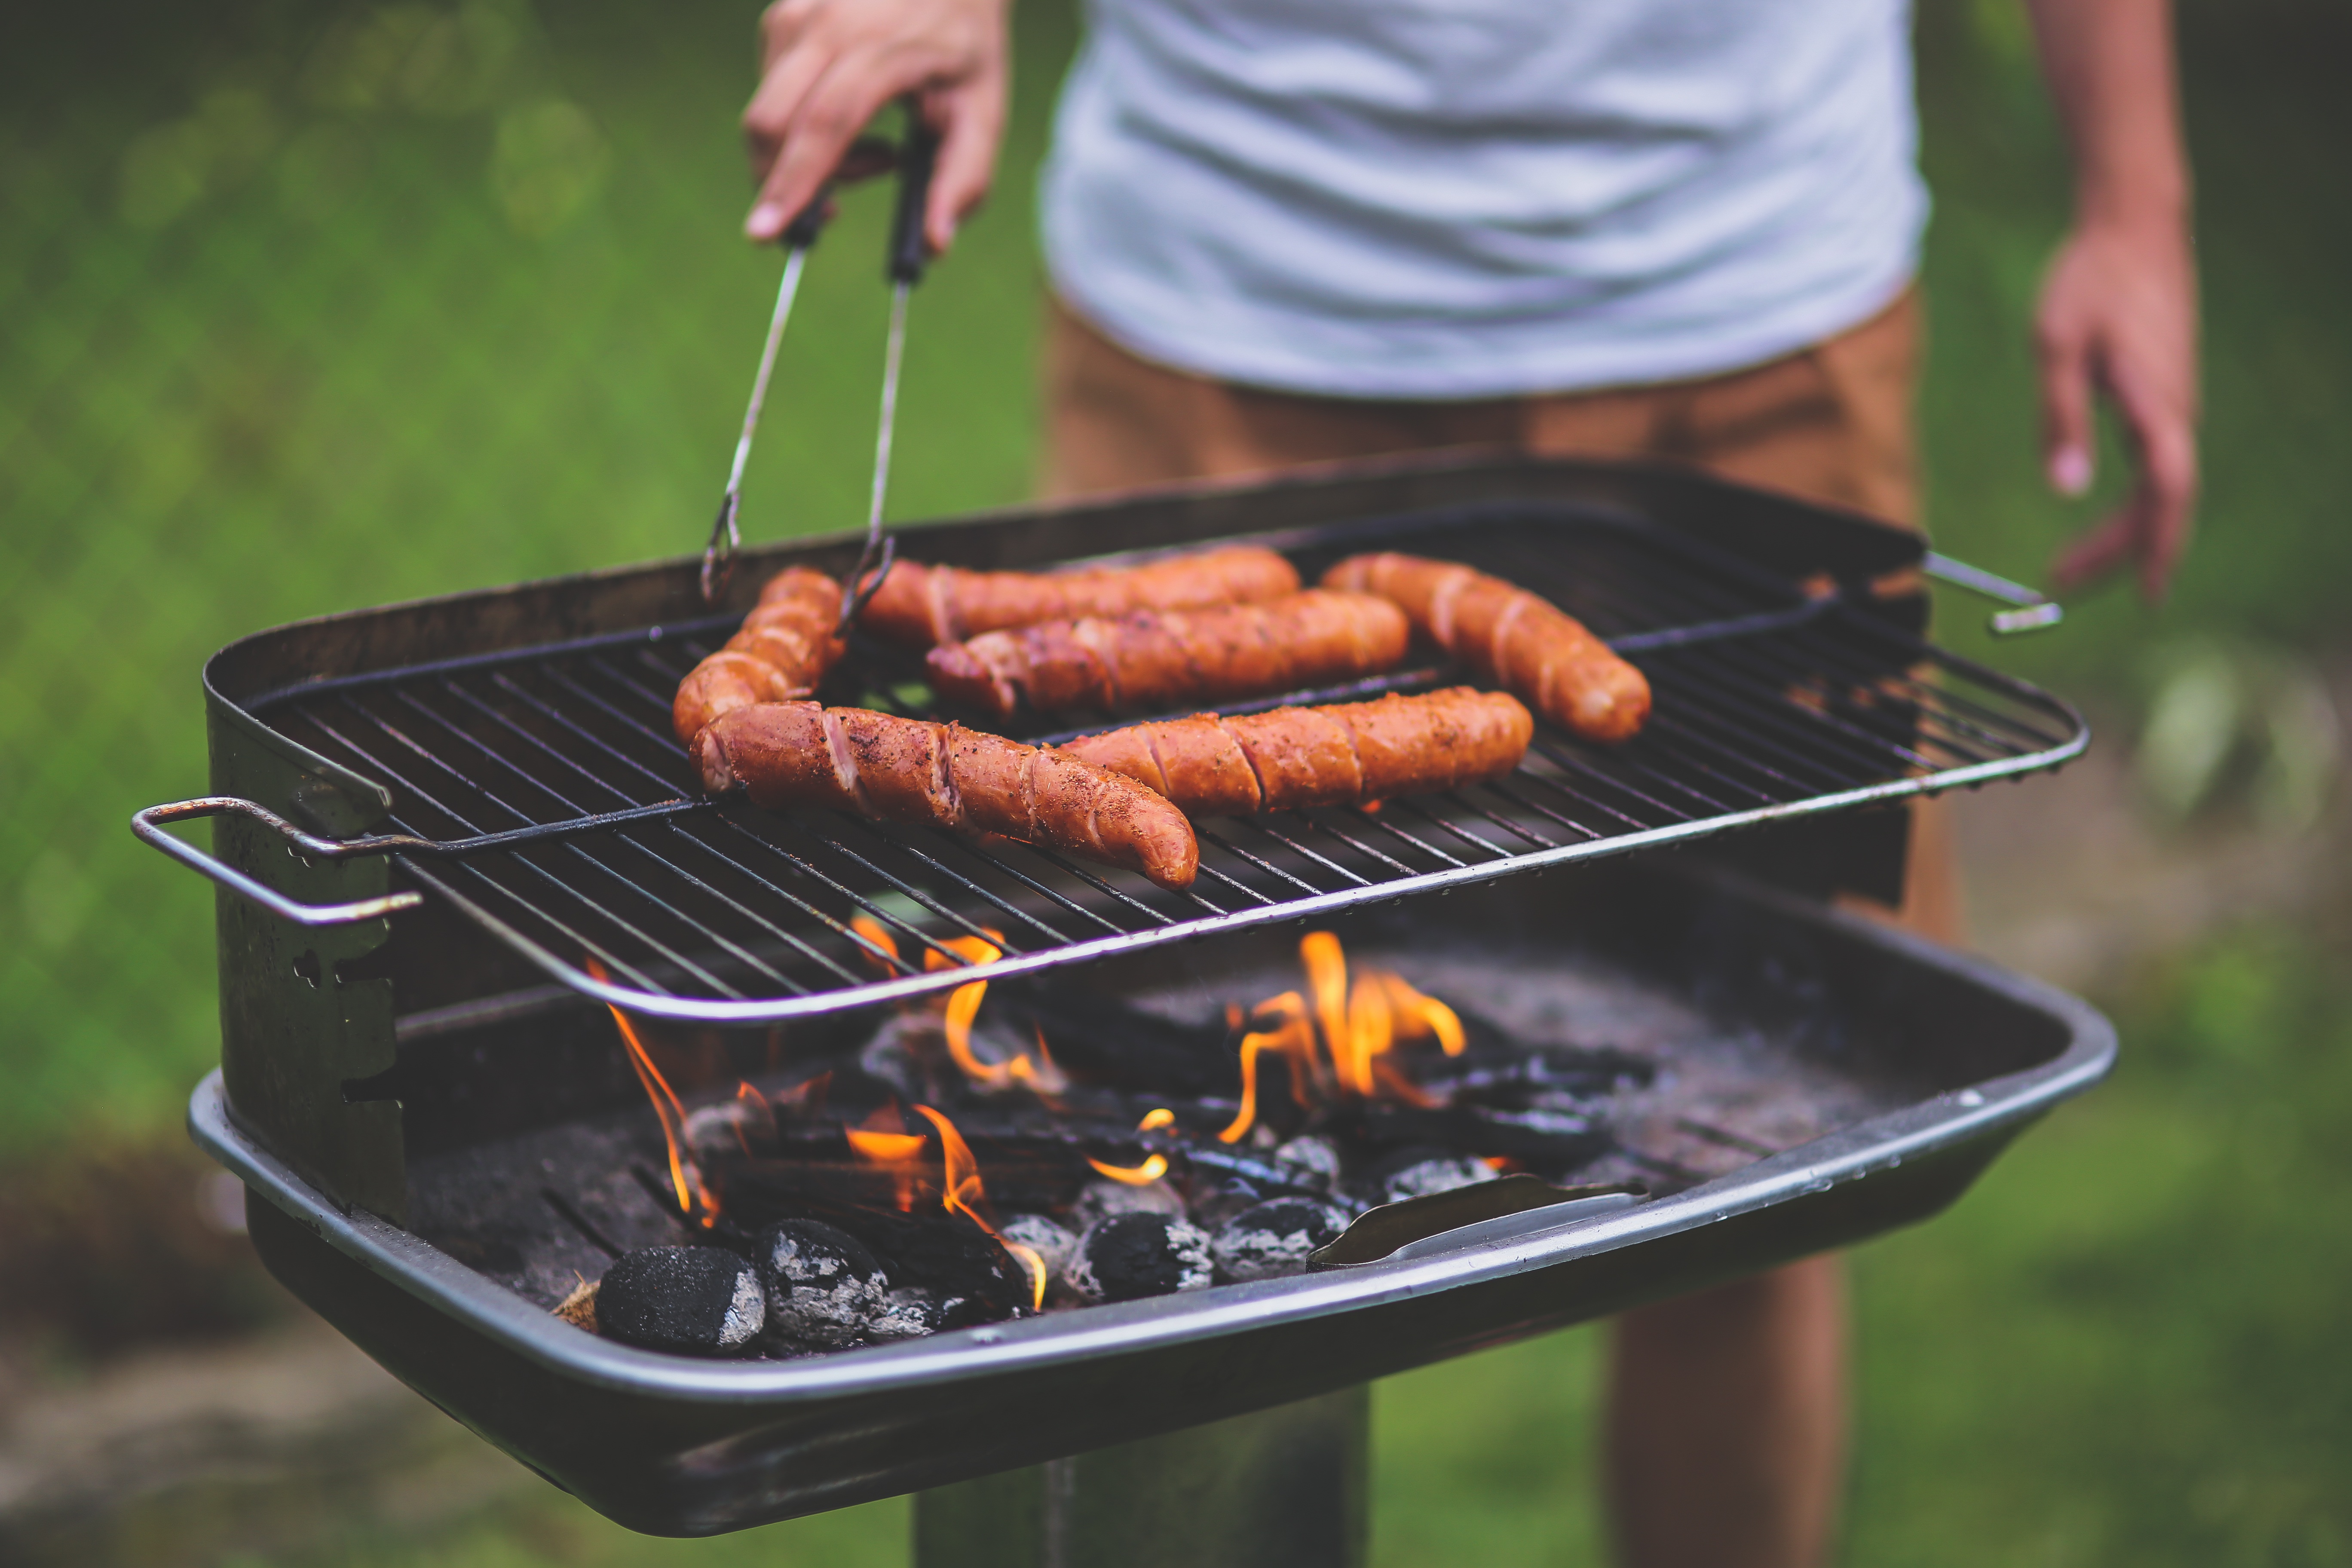
man, people, boy, summer, vacation, dish, meal, food, cooking, bbq, human, garden, meat, barbecue, cuisine, cook, grill, sausage, fool, sausages, grilling, barbecue grill, human action, outdoor grill, animal source foods, churrasco food